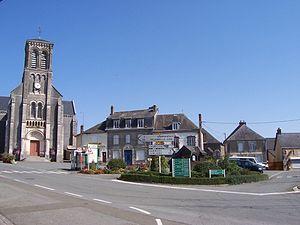
Place de l'église - La chapelle au Riboul
La Chapelle-au-Riboul est une commune française, située dans le département de la Mayenne en région Pays de la Loire. En 2017, elle était peuplée de 501 habitants.